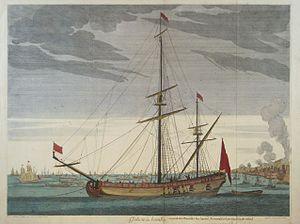
Le bombardement d’Alger de 1682 est une opération navale du royaume de France contre la régence d'Alger au cours de la guerre franco-algérienne. Louis XIV confie à Abraham Duquesne la mission de bombarder Alger après que le dey a déclaré la guerre à la France en 1681. Ce bombardement fait partie des multiples opérations menées pendant deux siècles contre la course musulmane en Méditerranée et dans l’Atlantique.